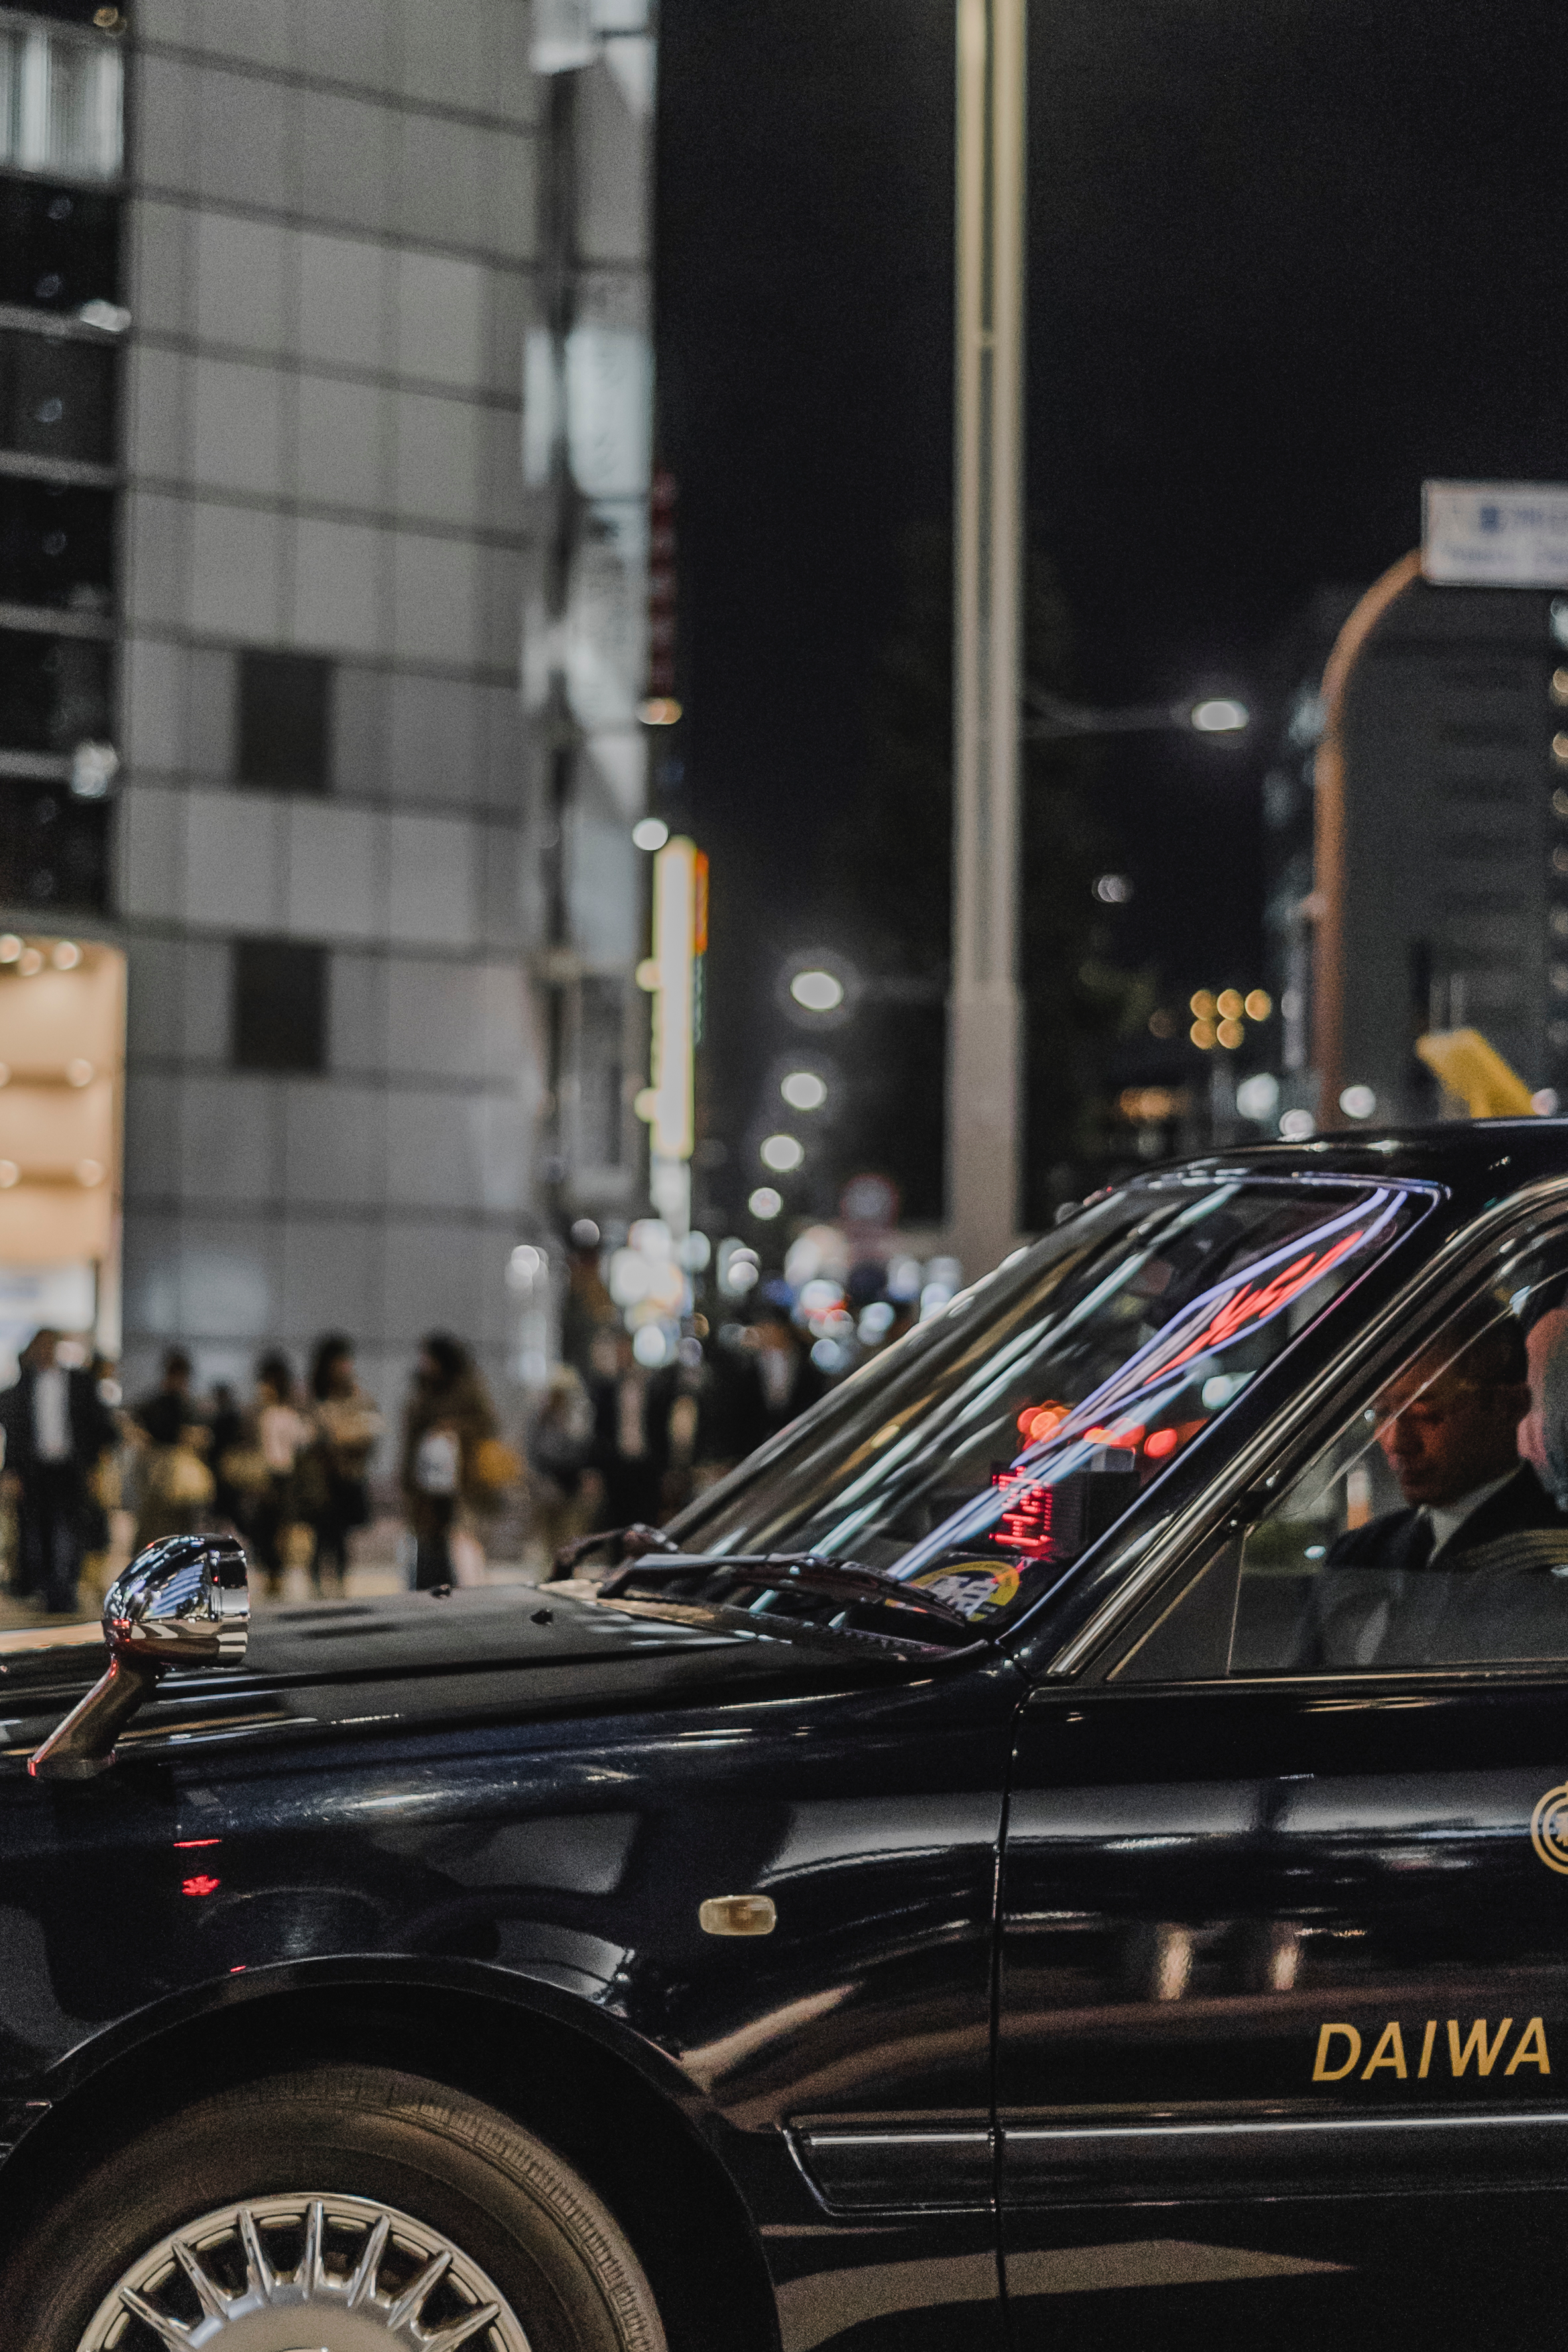
car, night, driving, reflection, vehicle, supercar, automobile make, automotive design, luxury vehicle